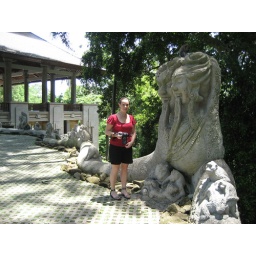
The holy monkey forest in Ubud; amazingly tranquil place, as long as you're not carrying foodstuffs.